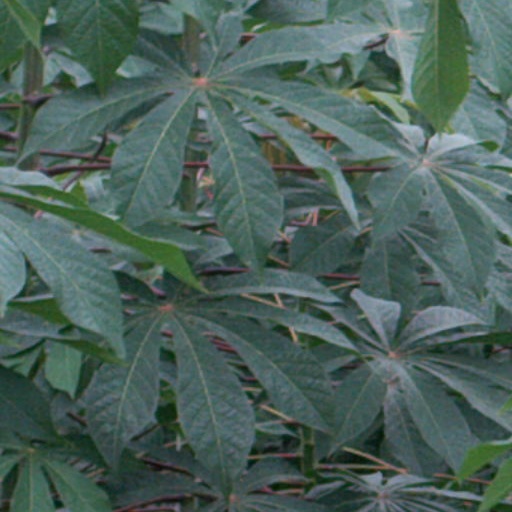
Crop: cassava